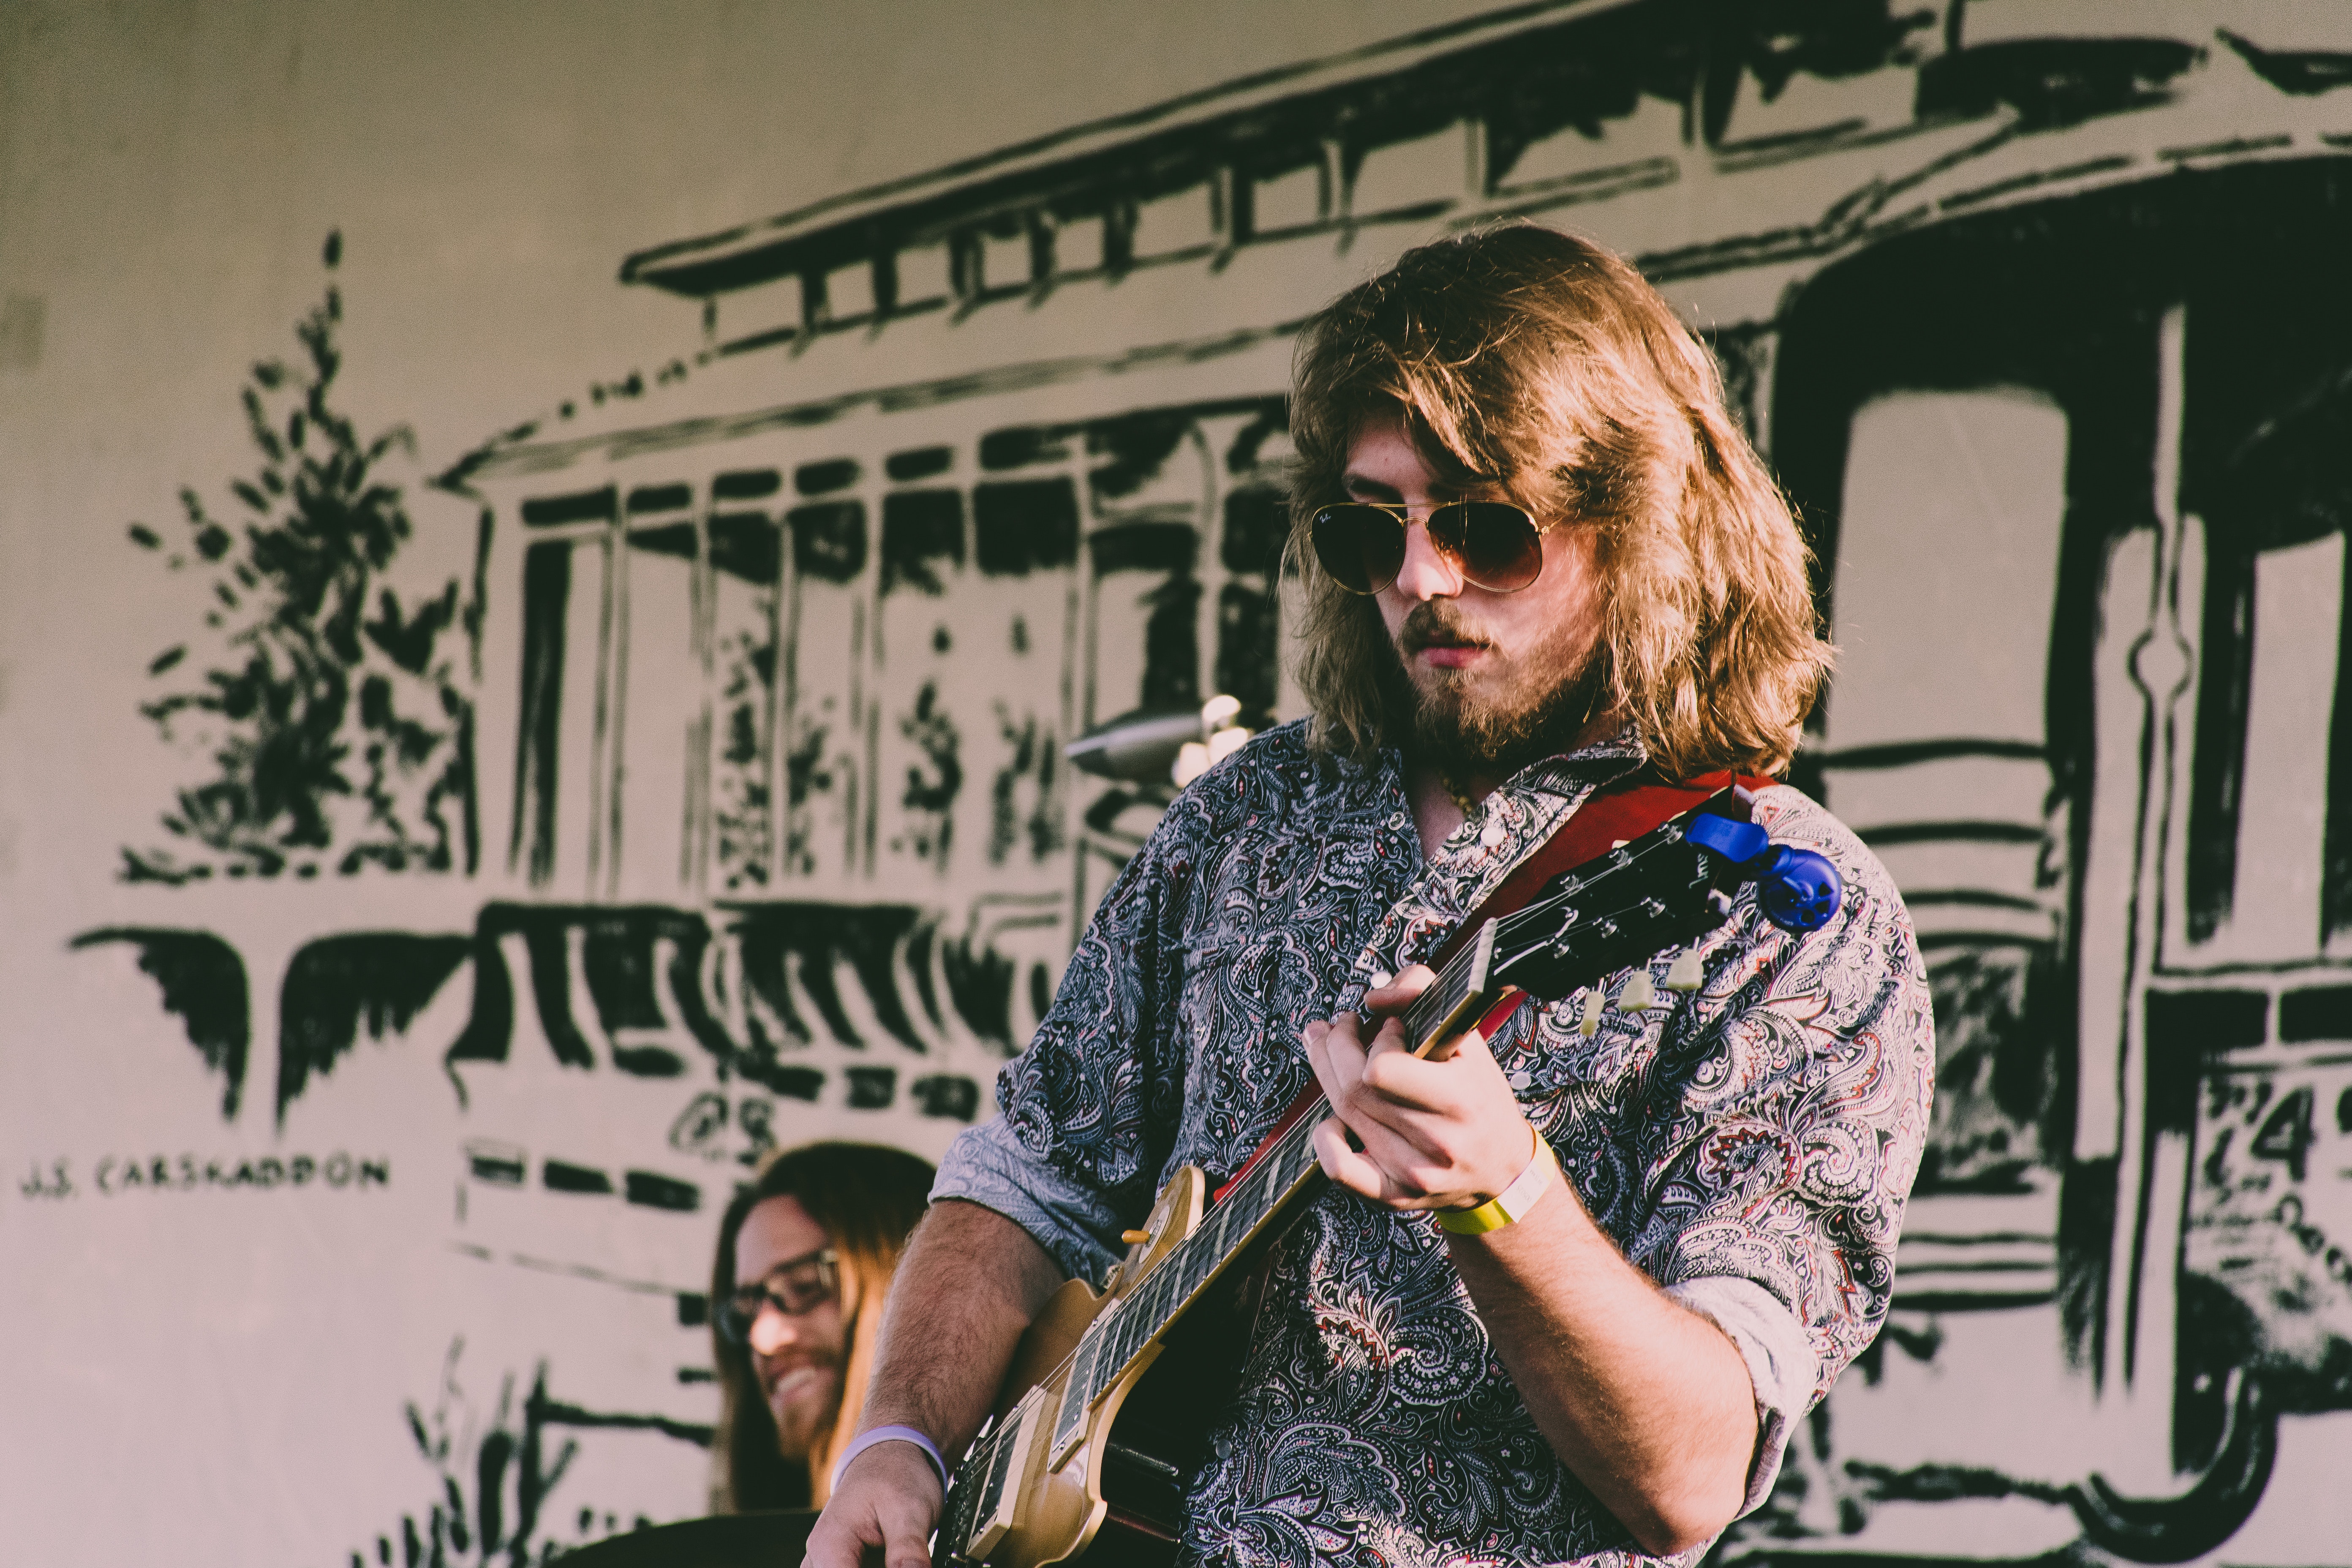
music, musician, girl, performance